4-APB

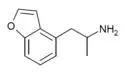

4-(2-Aminopropyl)benzofuran (4-APB) is a monoamine releasing agent and novel designer drug of the benzofuran family. It acts as a serotonin–norepinephrine–dopamine releasing agent (SNDRA). The drug was first detected, in Europe, by 2011.